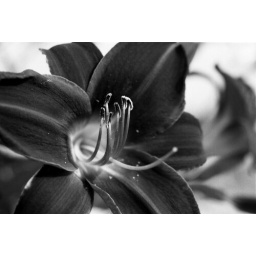
Lily in black & white